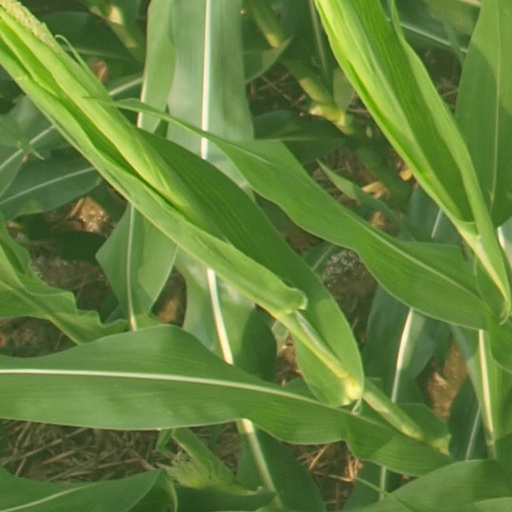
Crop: maize; corn